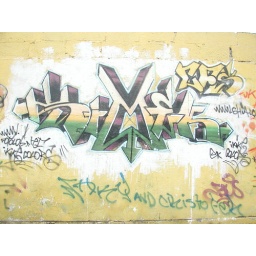
The wall around house and school